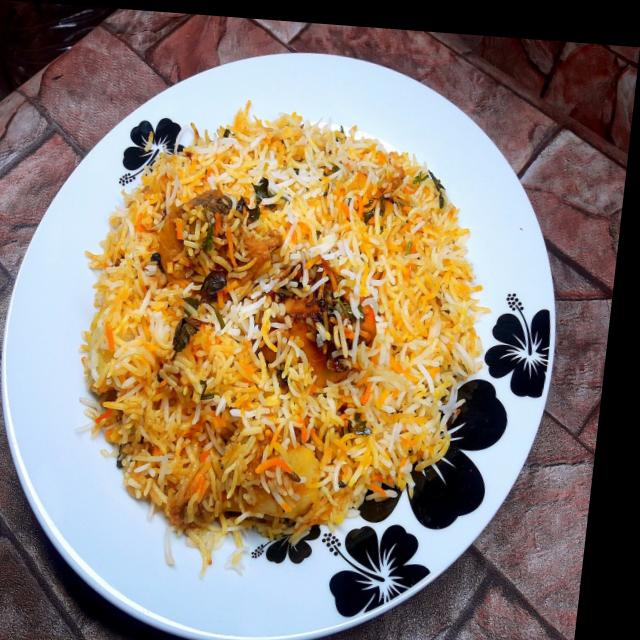
Dish: biryani